Aleppo Governorate

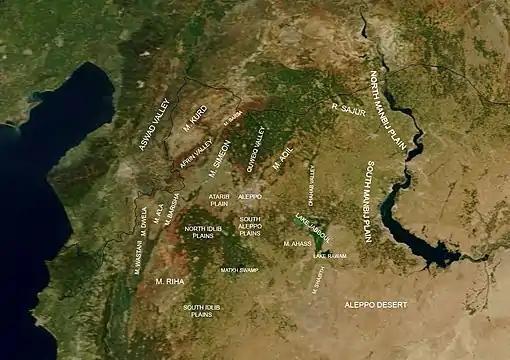
Geographic features of northwestern Syria

Starting from the valley of the Euphrates, the terrain rises forming the Manbij plain, and then sinks again at the Dhahab river valley in the east of Aleppo Governorate. The Dhahab drains the highlands north of Bāb and runs in a north–south direction for about until it drains into Lake Jabboul. West of the Dhahab valley the terrain rises again forming Mount 'Aqīl (Mount Taymar) west of Bāb and Mount Ḥaṣṣ west of Lake Jabboul. The terrain sinks again forming the valley of River Quwēq. The endpoint of Quwēq, the Maṭkh swamp, is the lowest point in Aleppo Governorate. West of the Quwēq is Mount Simeon. South of Mount Simeon is the plains of Idlib. The river 'Afrīn runs west of Mount Simeon. To the west of river 'Afrīn, the land rises again forming Mount Kurd. The highest point in the governorate, Mount Bulbul, is located in the northern part of Mount Kurd. River 'Ifrīn runs from north to south between Mount Simeon and Mount Kurd and then turns west to the Orontes valley, thus separating Mount Kurd from Mount Ḥārim to the south.